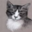
Label: cat